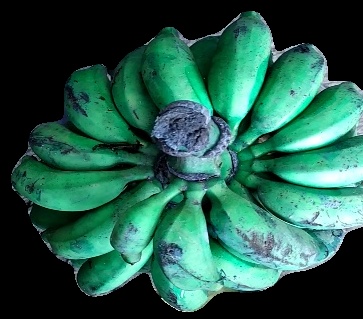
Variety: rasbale
Grade: grade3